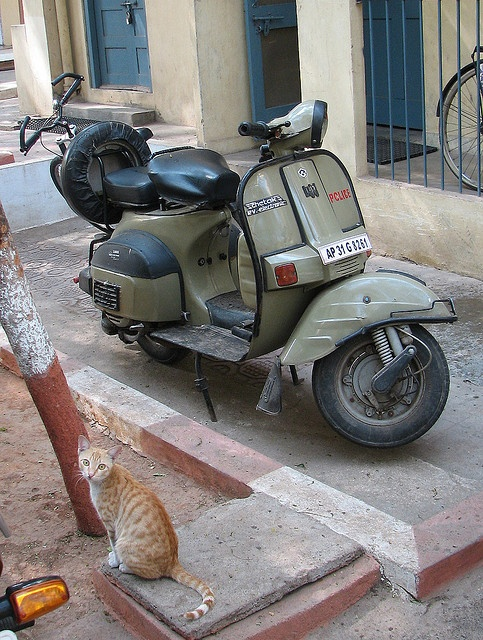
Pale green scooter with non-USA plates parked with cat nearby.
A motor scooter with a cat standing next to it.
An orange cat sitting next to a motorbike.
A motor scooter parked in front of a building next to a cat.
An orange striped cat sits next to a motorized scooter.